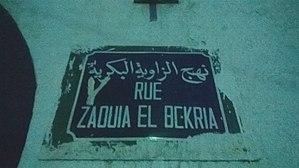
Bab Souika , Tunis